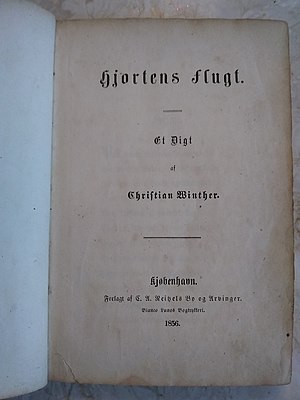
Hjortens Flugt (digt)
Titelbladet til førsteudgaven af Hjortens Flugt (1855). Årstallet på titelbladet er efter samtidig praksis skudt et år frem - så så bogen aktuel ud længere.
Titelbladet til førsteudgaven af Hjortens Flugt (1855).
Hjortens Flugt. Et Digt er en versfortælling eller romancekreds af Christian Winther udgivet 1855 med "1856" angivet på titelbladet. Den regnes ofte for Winthers vigtigste værk og for et hovedværk i den sene danske romantik. Digtet består af et "Forspil" og en række romancer, hvorigennem digtets handling udspiller sig. Hver af romancerne har individuel titel. Romancerne er skrevet i den for Christian Winther karakteristiske Niebelungenstrofe, og Winther behandler den her som andre steder med betydelig smidighed og frihed.